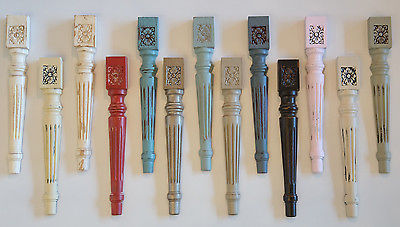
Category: cabinet